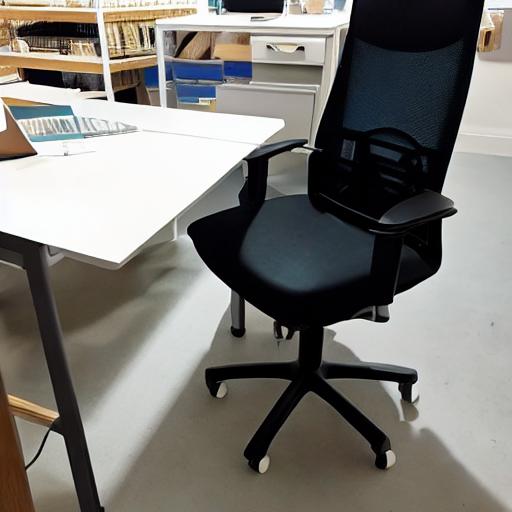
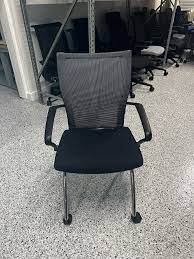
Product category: items_chair
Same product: no